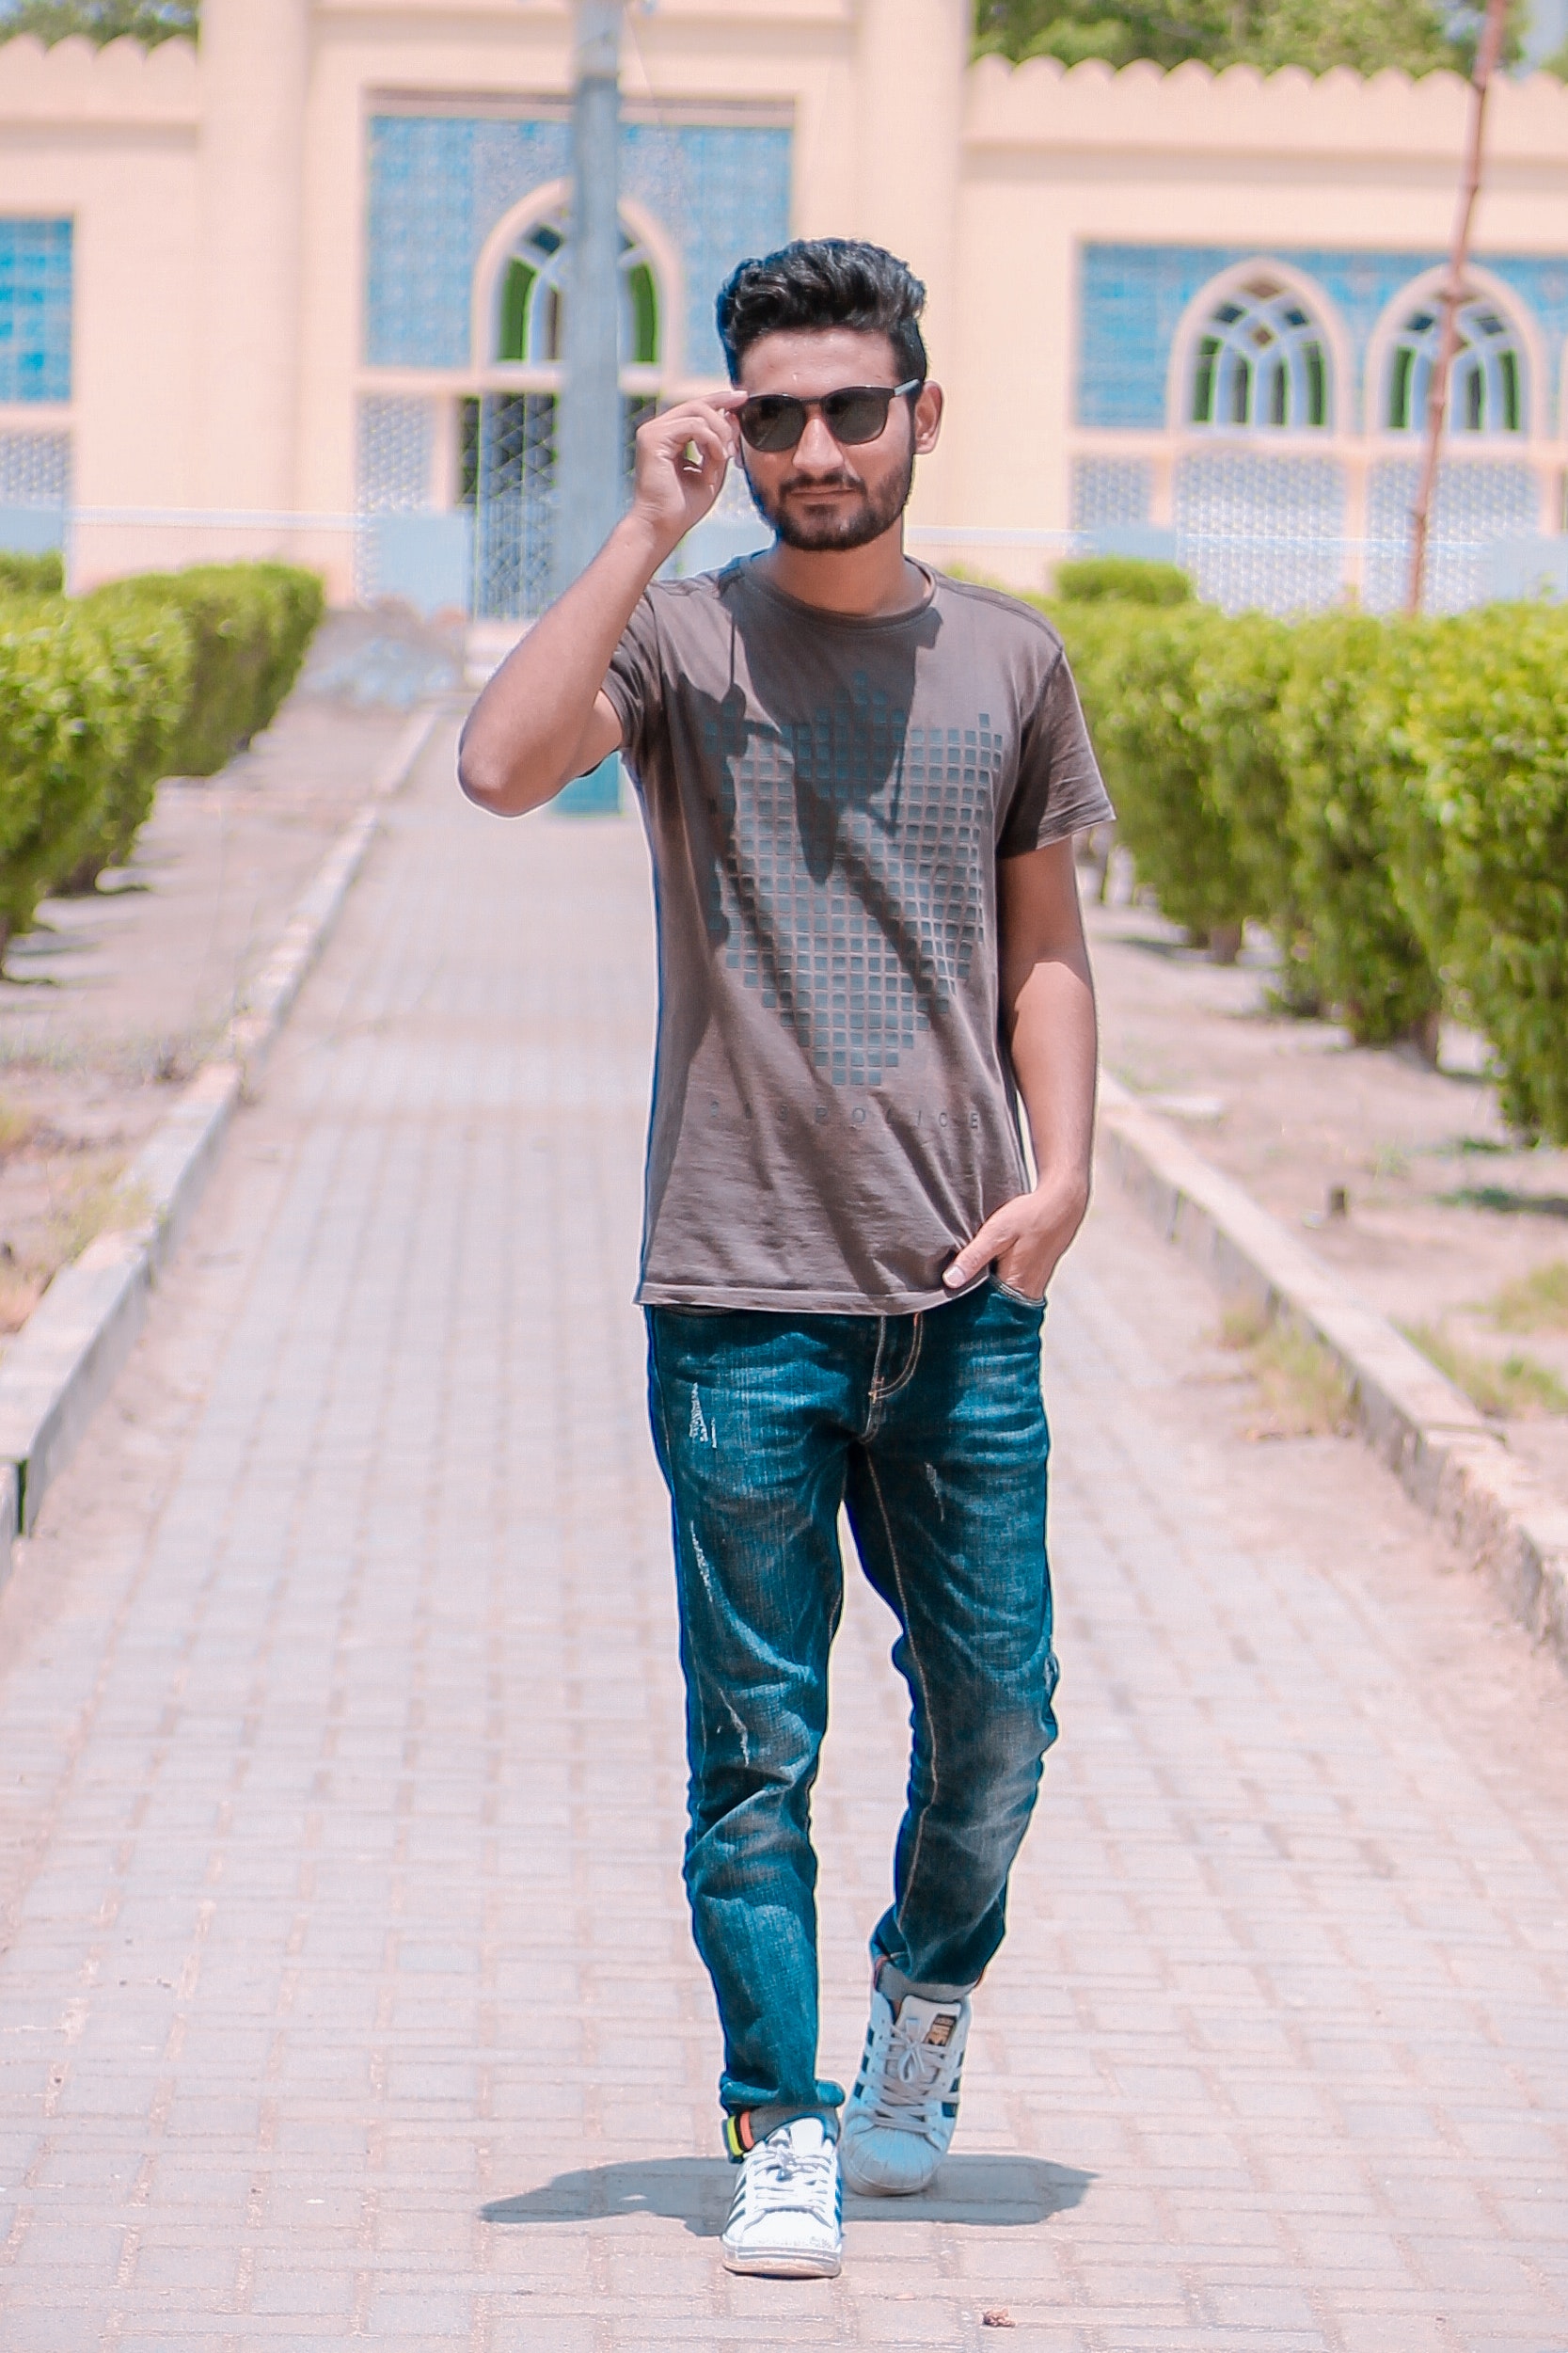
clothing, street fashion, cool, jeans, fashion, footwear, snapshot, t shirt, sportswear, outerwear, denim, sleeve, shoe, trousers, glasses, neck, photography, pocket, textile, eyewear, sunglasses, model, top, style